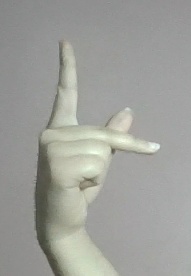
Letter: dha